Baron of Serra da Estrela

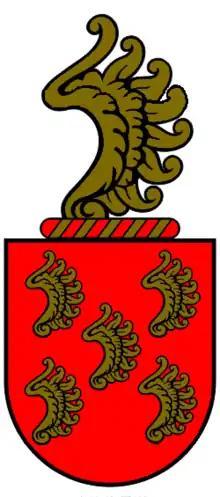
Coat-of-arms of the Baron of Serra da Estrela

The Baron of Serra da Estrela was a noble title created by decree of King John VI on 5 February 1818, in favor Gracia Eça Telles de Abreu.